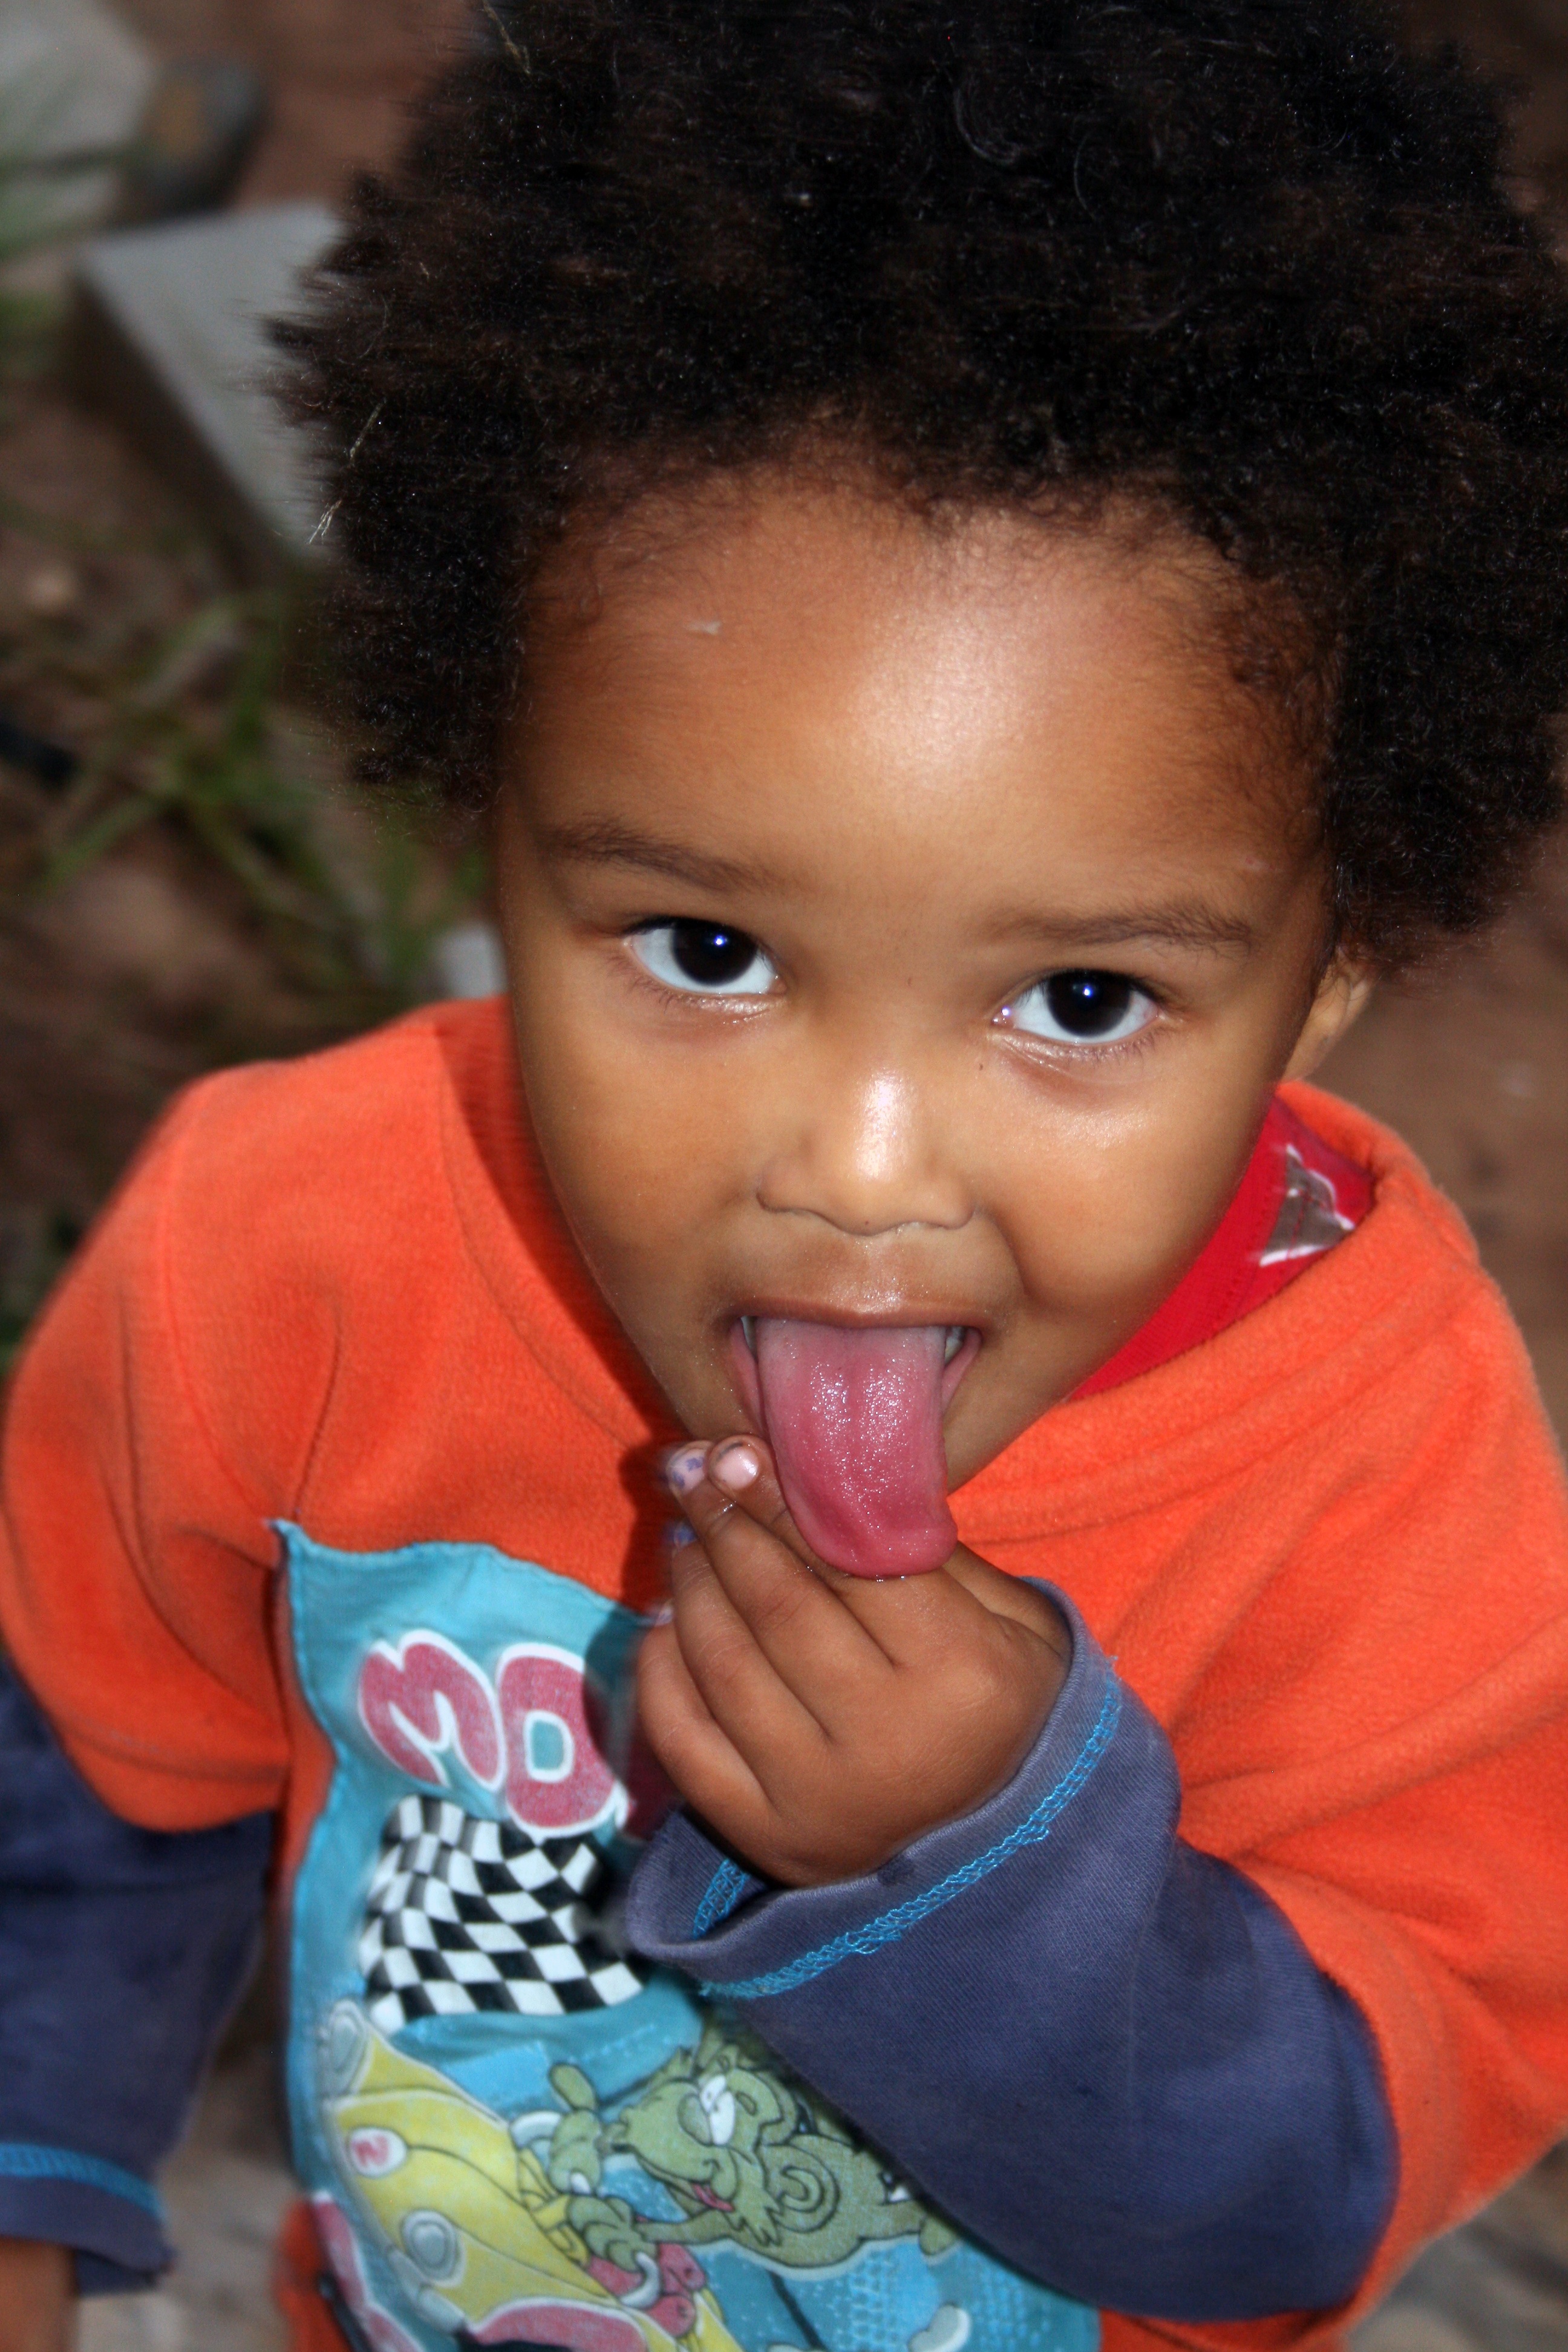
person, people, hair, play, sweet, boy, kid, male, portrait, young, child, facial expression, hairstyle, smiling, smile, mouth, face, eating, nose, fun, happy, infant, toddler, eye, head, little, skin, tongue, organ, laughter, sweetness, emotion, sucker